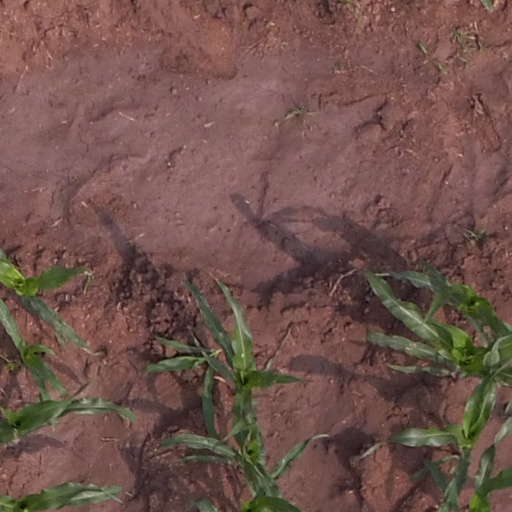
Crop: maize; corn